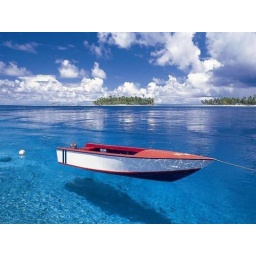
A clear water in Maldef... it is clear enough that makes you think the boat is floating in the air.